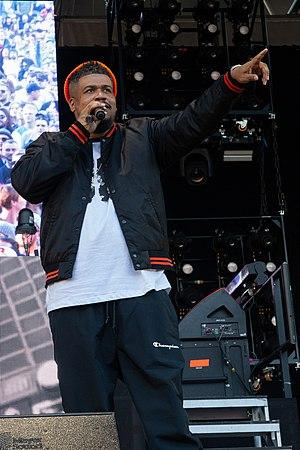
De La Soul est un groupe de hip-hop américain, originaire de Long Island dans l'État de New York. Ils sont connus pour l'influence qu'ils ont eu sur l'essor du jazz rap grâce à leurs samples aussi étranges que divers et à leurs textes parfois surréalistes. Les membres sont Kelvin Mercer, David Jude Jolicoeur et Vincent Mason. Les trois forment leur groupe au lycée et s'établissent grâce au producteur Prince Paul. Leur premier album, 3 Feet High and Rising, est considéré comme un chef-d'œuvre du hip-hop.